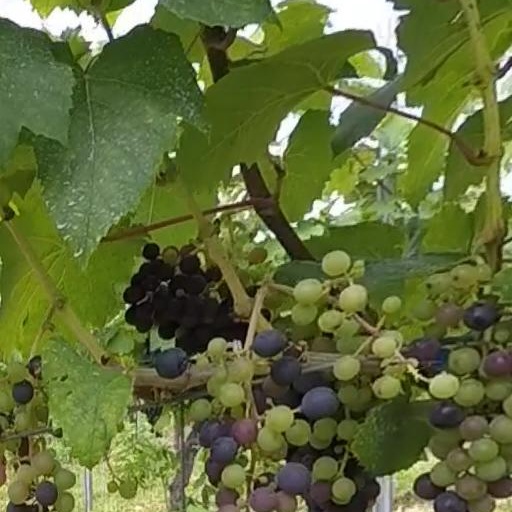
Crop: grape